Józef Kępiński (aviator)

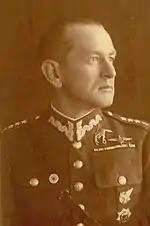
Józef Kępiński

Józef Kępiński joined the renascent Polish Army on 1 November 1918. Together with the 1st Chevau-léger Regiment he took part in the Polish-Ukrainian War. Withdrawn from the front for training he returned to front-line service with the rank of podporucznik, in time to take part in the Polish-Bolshevist War of 1920. After the armistice and the Peace of Riga he remained in the army and in 1926 he volunteered for the Polish Air Force. He trained as a fighter pilot in various escadrilles and eventually joined the 121 Fighter Escadrille (later renamed the 111th), flying Spad 61 fighters.